Louis Mailloux Affair

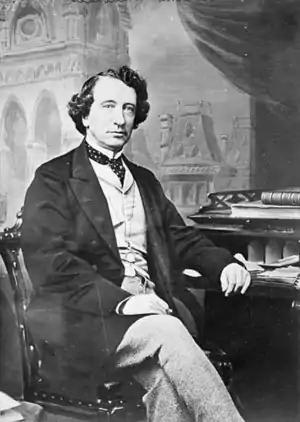
Canadian Prime Minister John A. MacDonald in 1868, National Archives of Canada.

A movement was formed to protect Catholic schools, led by bishops Sweeney and Rogers. The issue was brought to the House of Commons of Canada, where Prime Minister John A. Macdonald declined to defend Catholics, citing the division of powers that granted control of education to the provinces. MPs were divided on the matter, with a proposed constitutional amendment and the New Brunswick government hinting at leaving Confederation if the debate persisted. A motion of censure against Macdonald had no impact, as Quebec Conservative MPs, members of the Prime Minister's party, supported him. In the 1872 election, the Conservatives lost 7 seats in Quebec, including George-Étienne Cartier, but Macdonald remained in power. This election reflected Quebec nationalism, with the victory of Honoré Mercier. Mercier delivered a patriotic speech on May 14, 1873, in support of New Brunswick Catholics, garnering the support of most French Canadian MPs. A motion by John Costigan proposed referring the matter to the Judicial Committee of the Privy Council in London, which was voted on May 15, 1873. This, along with the Pacific Scandal, led to Macdonald handing power to Alexander Mackenzie's Liberal Party. In the 1874 election, Honoré Mercier was not allowed to run as a Liberal candidate, despite his defense of Catholics. Mackenzie's government won the election and appointed Anglin as Speaker of the House of Commons, sidelining him from the debate. No Catholic from New Brunswick was included in the cabinet, and the Throne Speech did not address the Schools Question. On July 17, 1874, the Judicial Committee of the Privy Council declared they had no jurisdiction over the enforcement of Law 87.